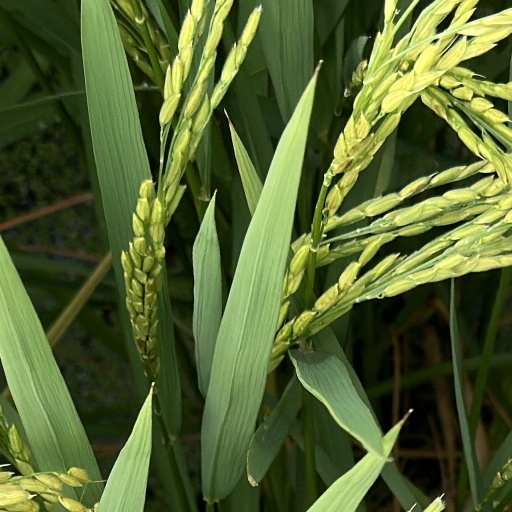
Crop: rice